Kevin Cook (basketball)

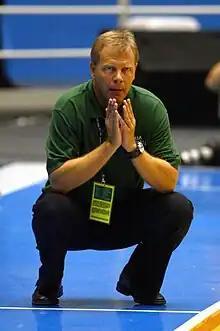
Cook at 2004 World Championships

Kevin Lee Cook (born February 7, 1961) is an American basketball coach, and former collegiate athlete, who was most recently the women's basketball head coach at Winthrop University.